Steimatzky

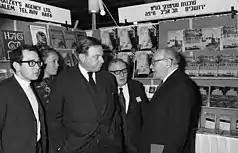

In 1925 Tzvi's half brother Yechezkel Steimatzky opened the second store on Jaffa Road in Jerusalem. Yechezkel Steimatzky was a Russian-born immigrant from Germany. He had originally come to the British Mandate of Palestine on a short visit for the opening of the Hebrew University of Jerusalem and decided to stay after he saw the potential in opening a foreign language bookstore that would serve a growing immigrants' market as well as British Army soldiers serving under the British Mandate. The concept was so successful that he opened an additional store in Haifa later that year.